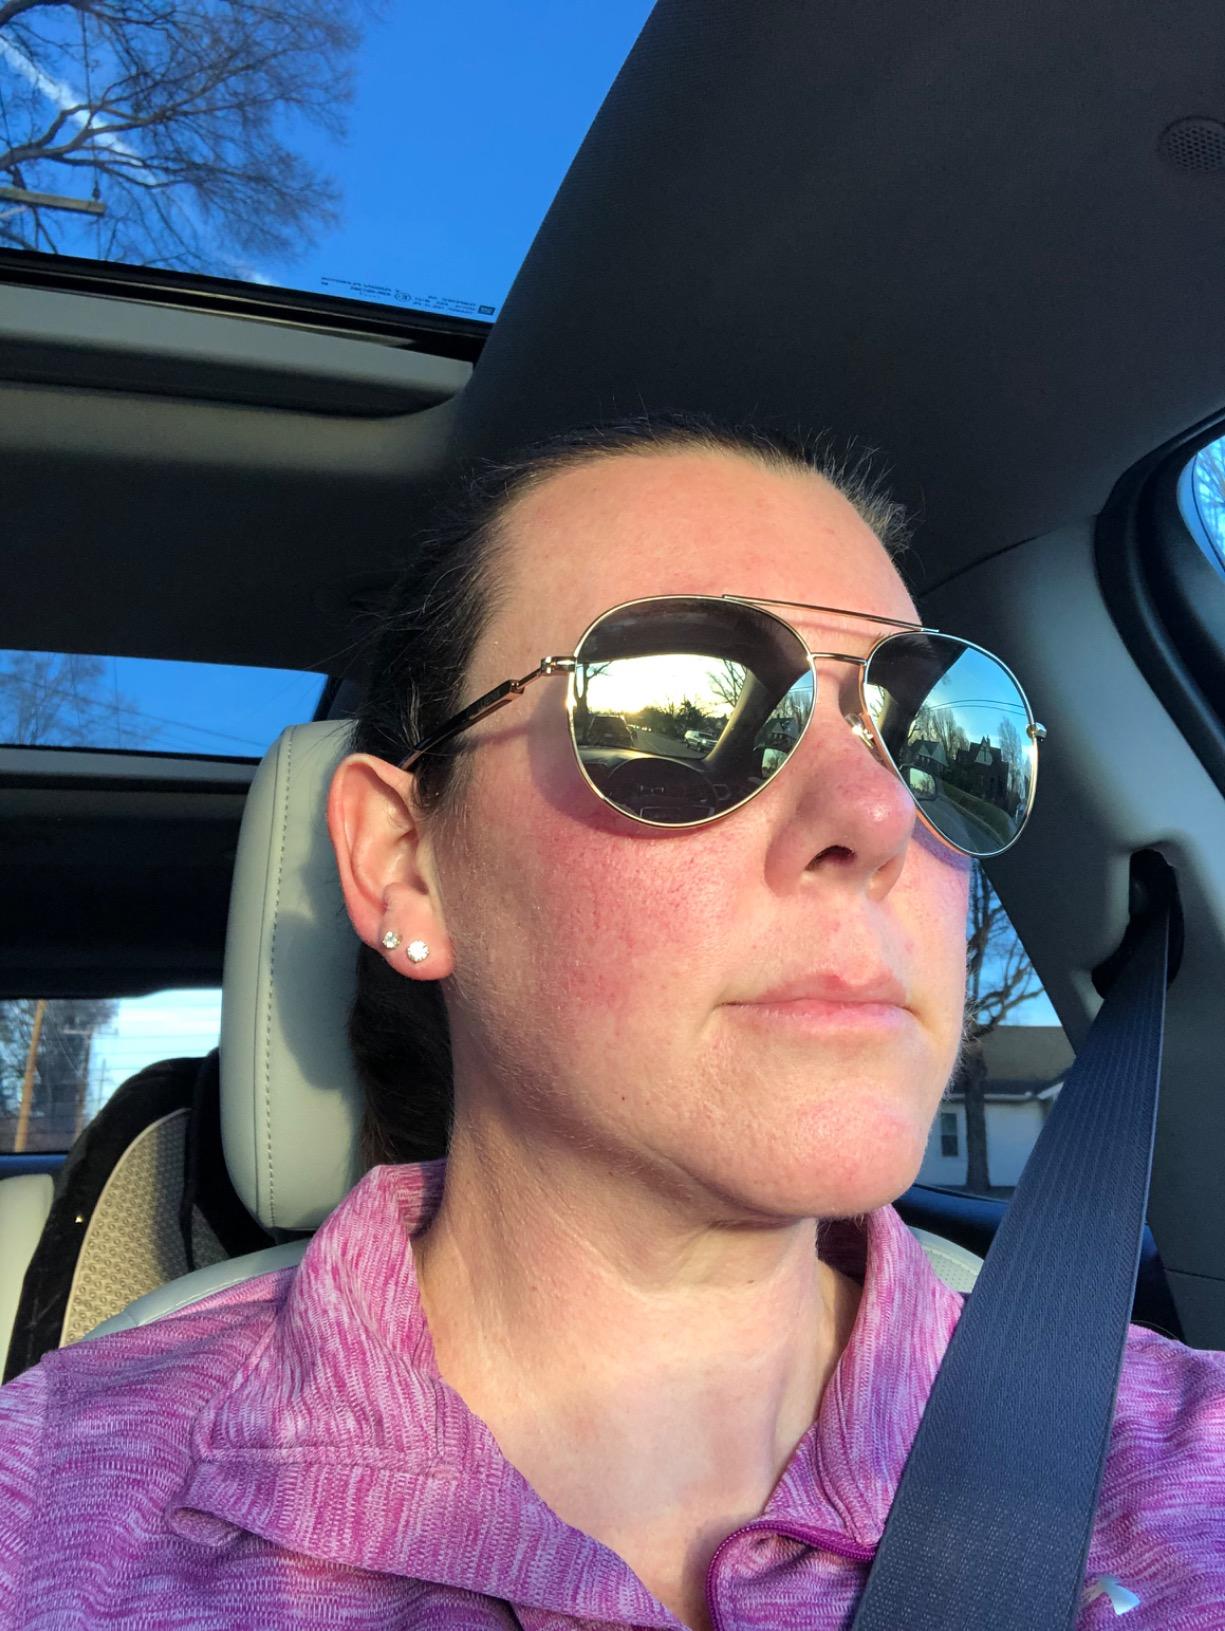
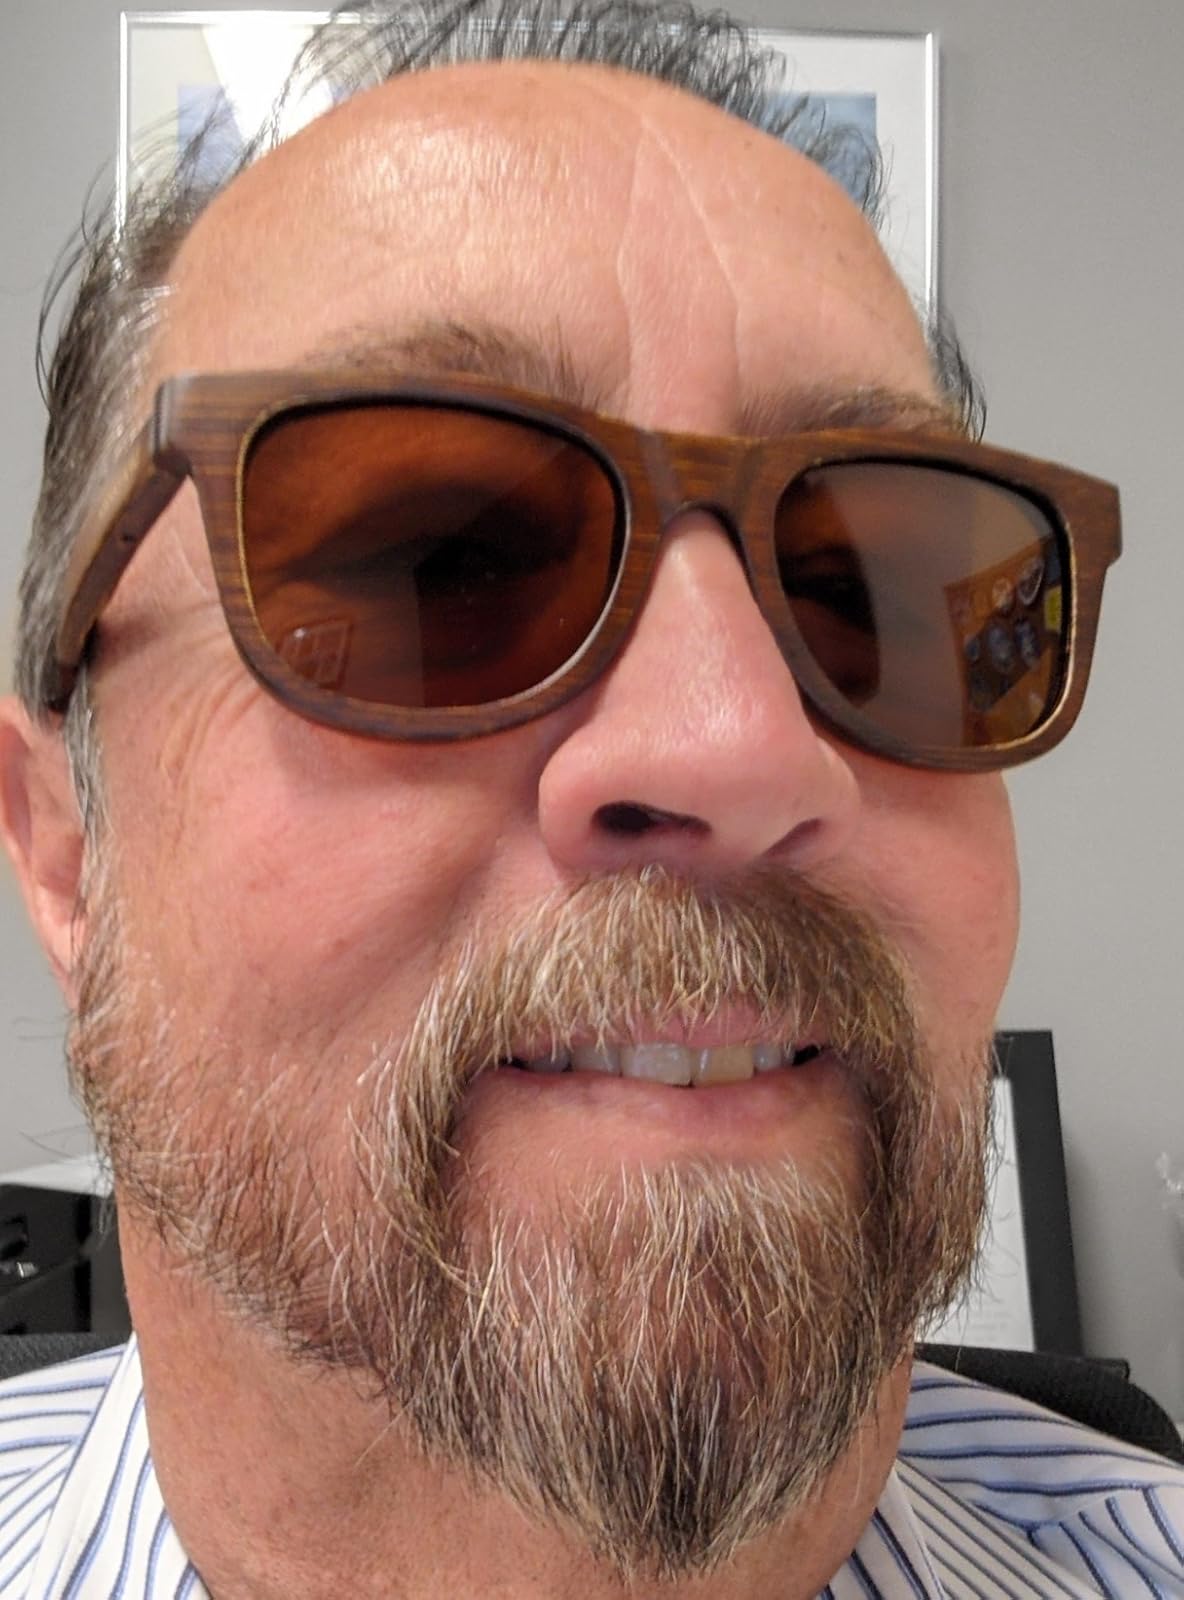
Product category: accessories_sunglasses
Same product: no